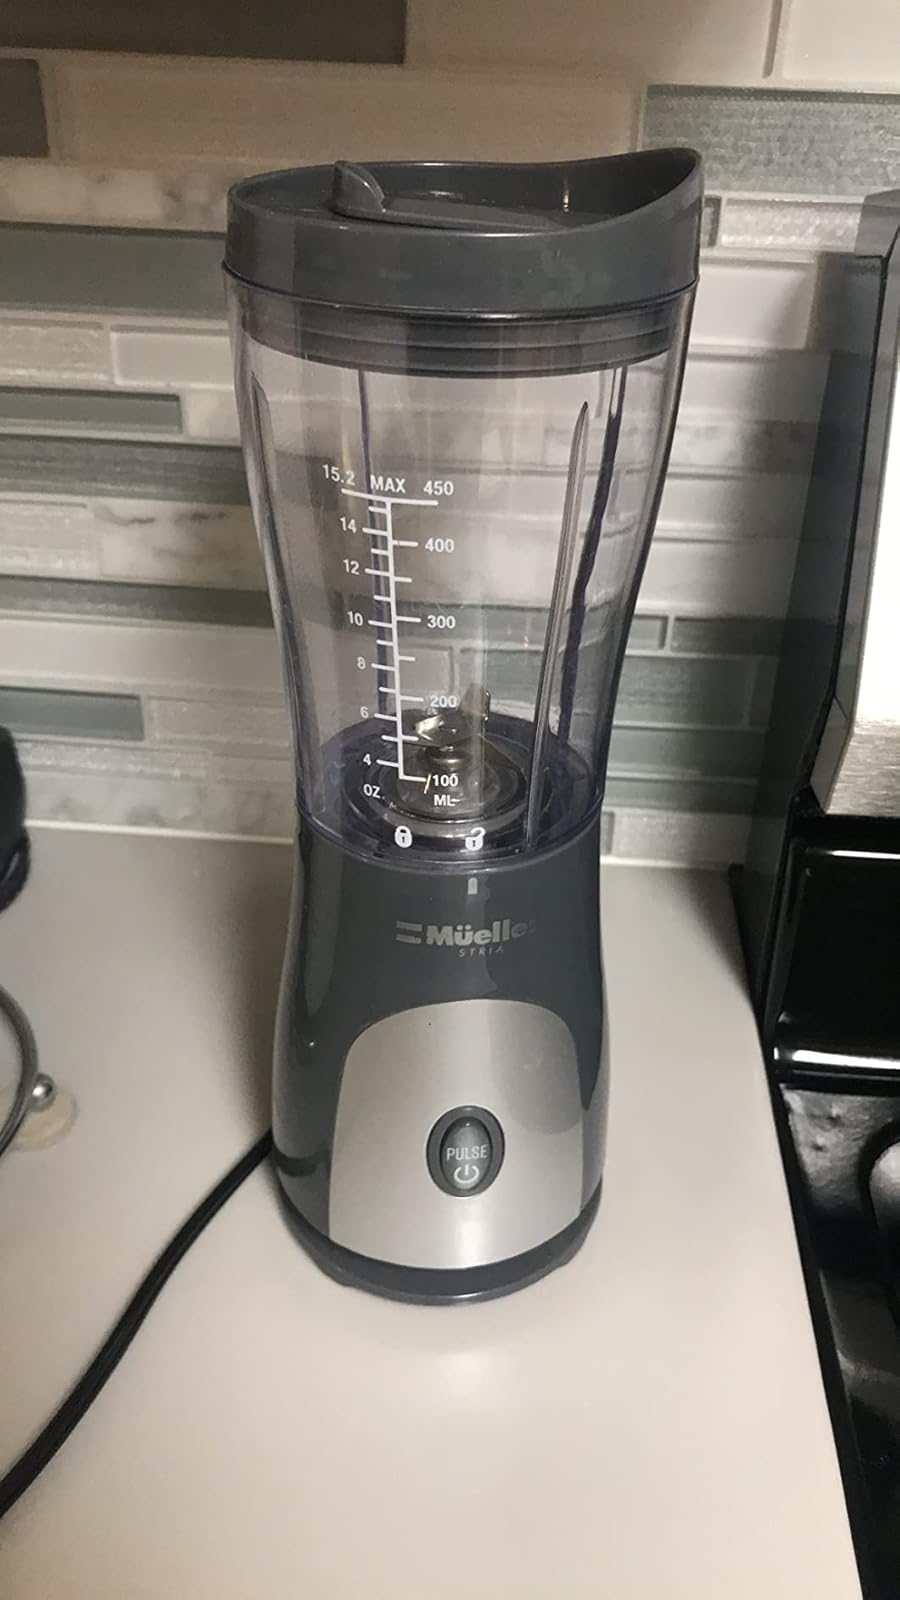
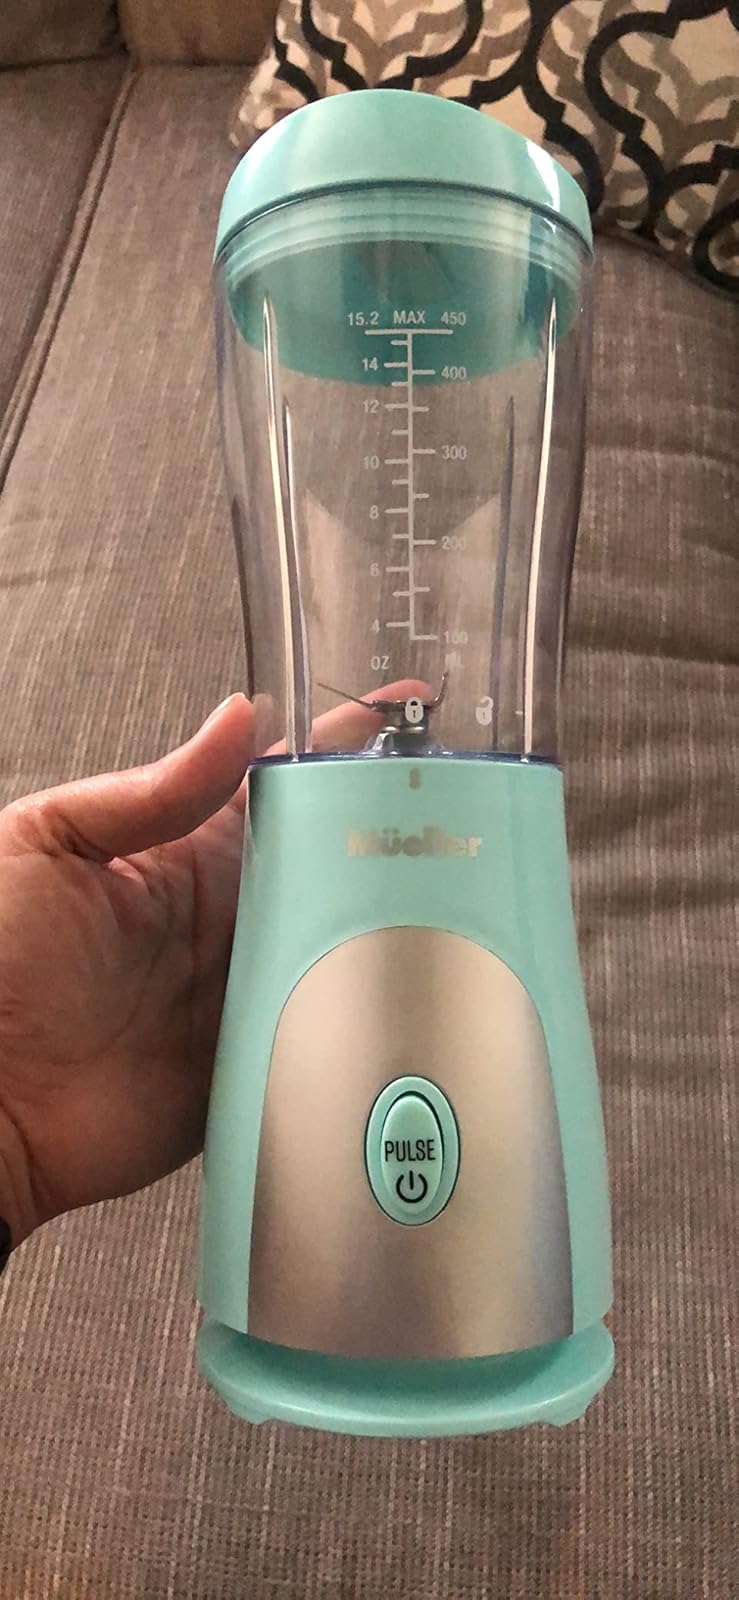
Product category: items_blender
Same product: no